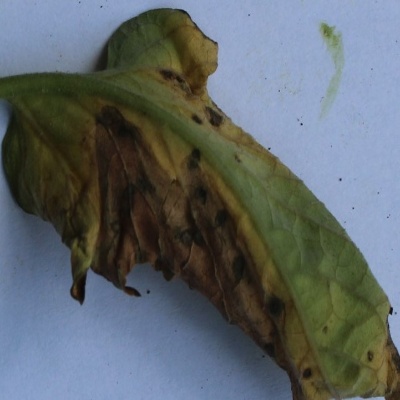
Crop: Tomato
Condition: verticulium wilt